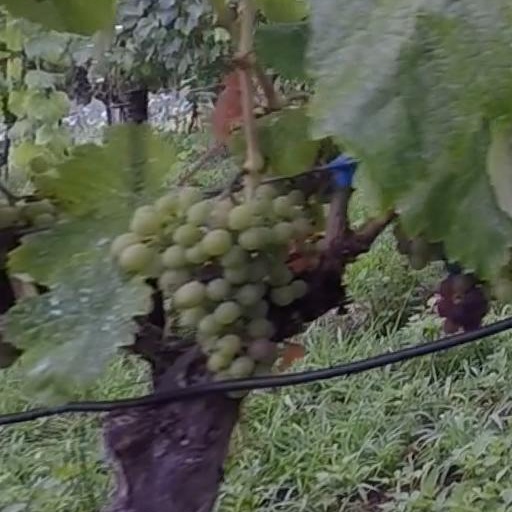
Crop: grape